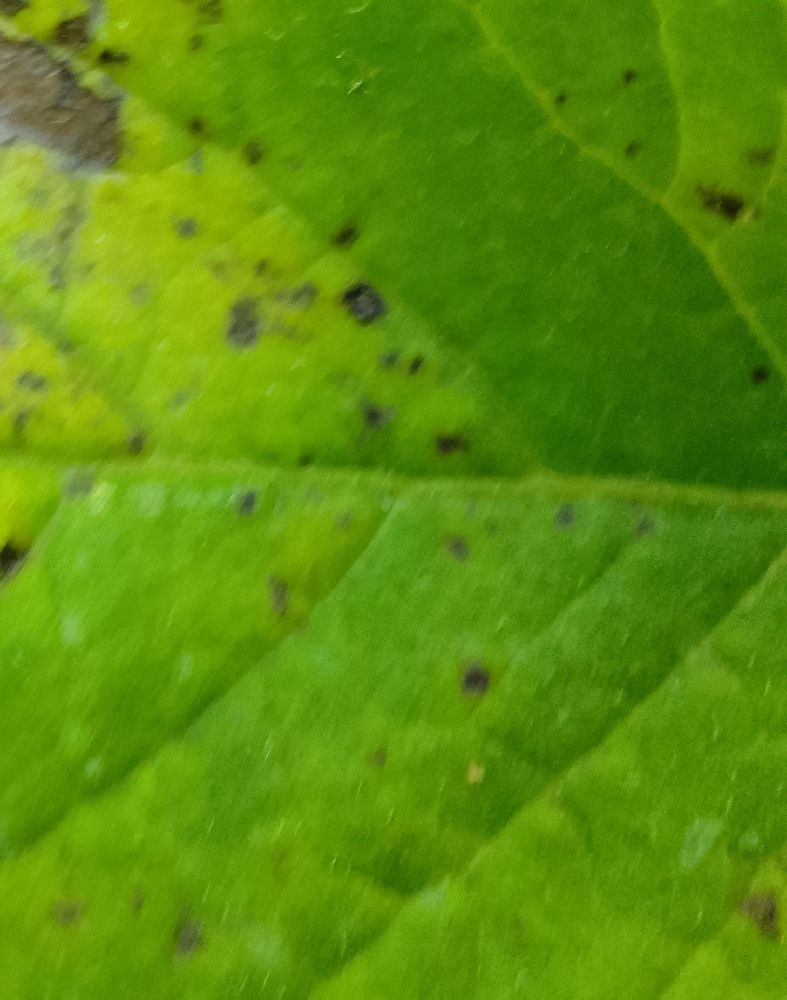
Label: Early blight